Reading railway station

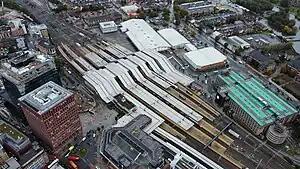
Aerial view of Reading station in October 2023

Reading railway station is a major transport hub in the town of Reading in Berkshire, England, it is west of . It is sited on the northern edge of the town centre, near to the main retail and commercial areas and the River Thames. It is the busiest station in Berkshire, and the third busiest in South East England.